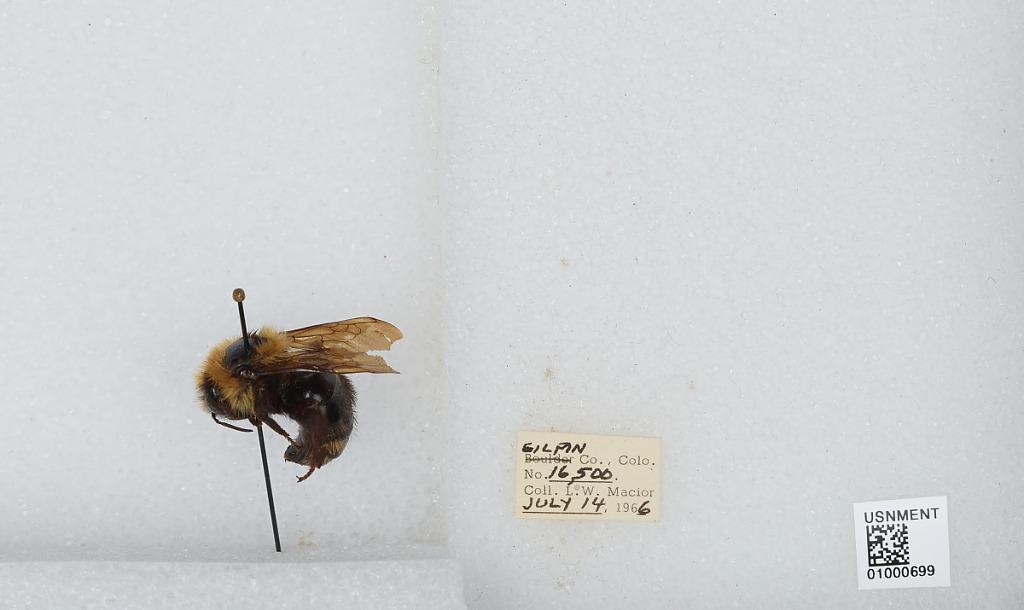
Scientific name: Bombus (Psithyrus) insularis (Smith)
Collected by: L. Macior
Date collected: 1966-7-14
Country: United States
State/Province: Colorado
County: Gilpin
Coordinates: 39.8908, -105.508